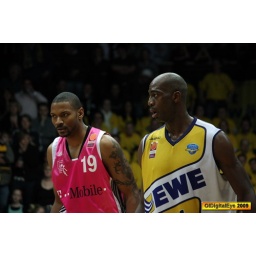
oldenburg ewe baskets vs bonn foto by OlDigitalEye 2009 01 31 8079_2